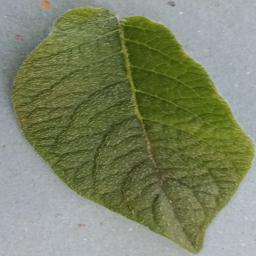
Label: Potato___Healthy